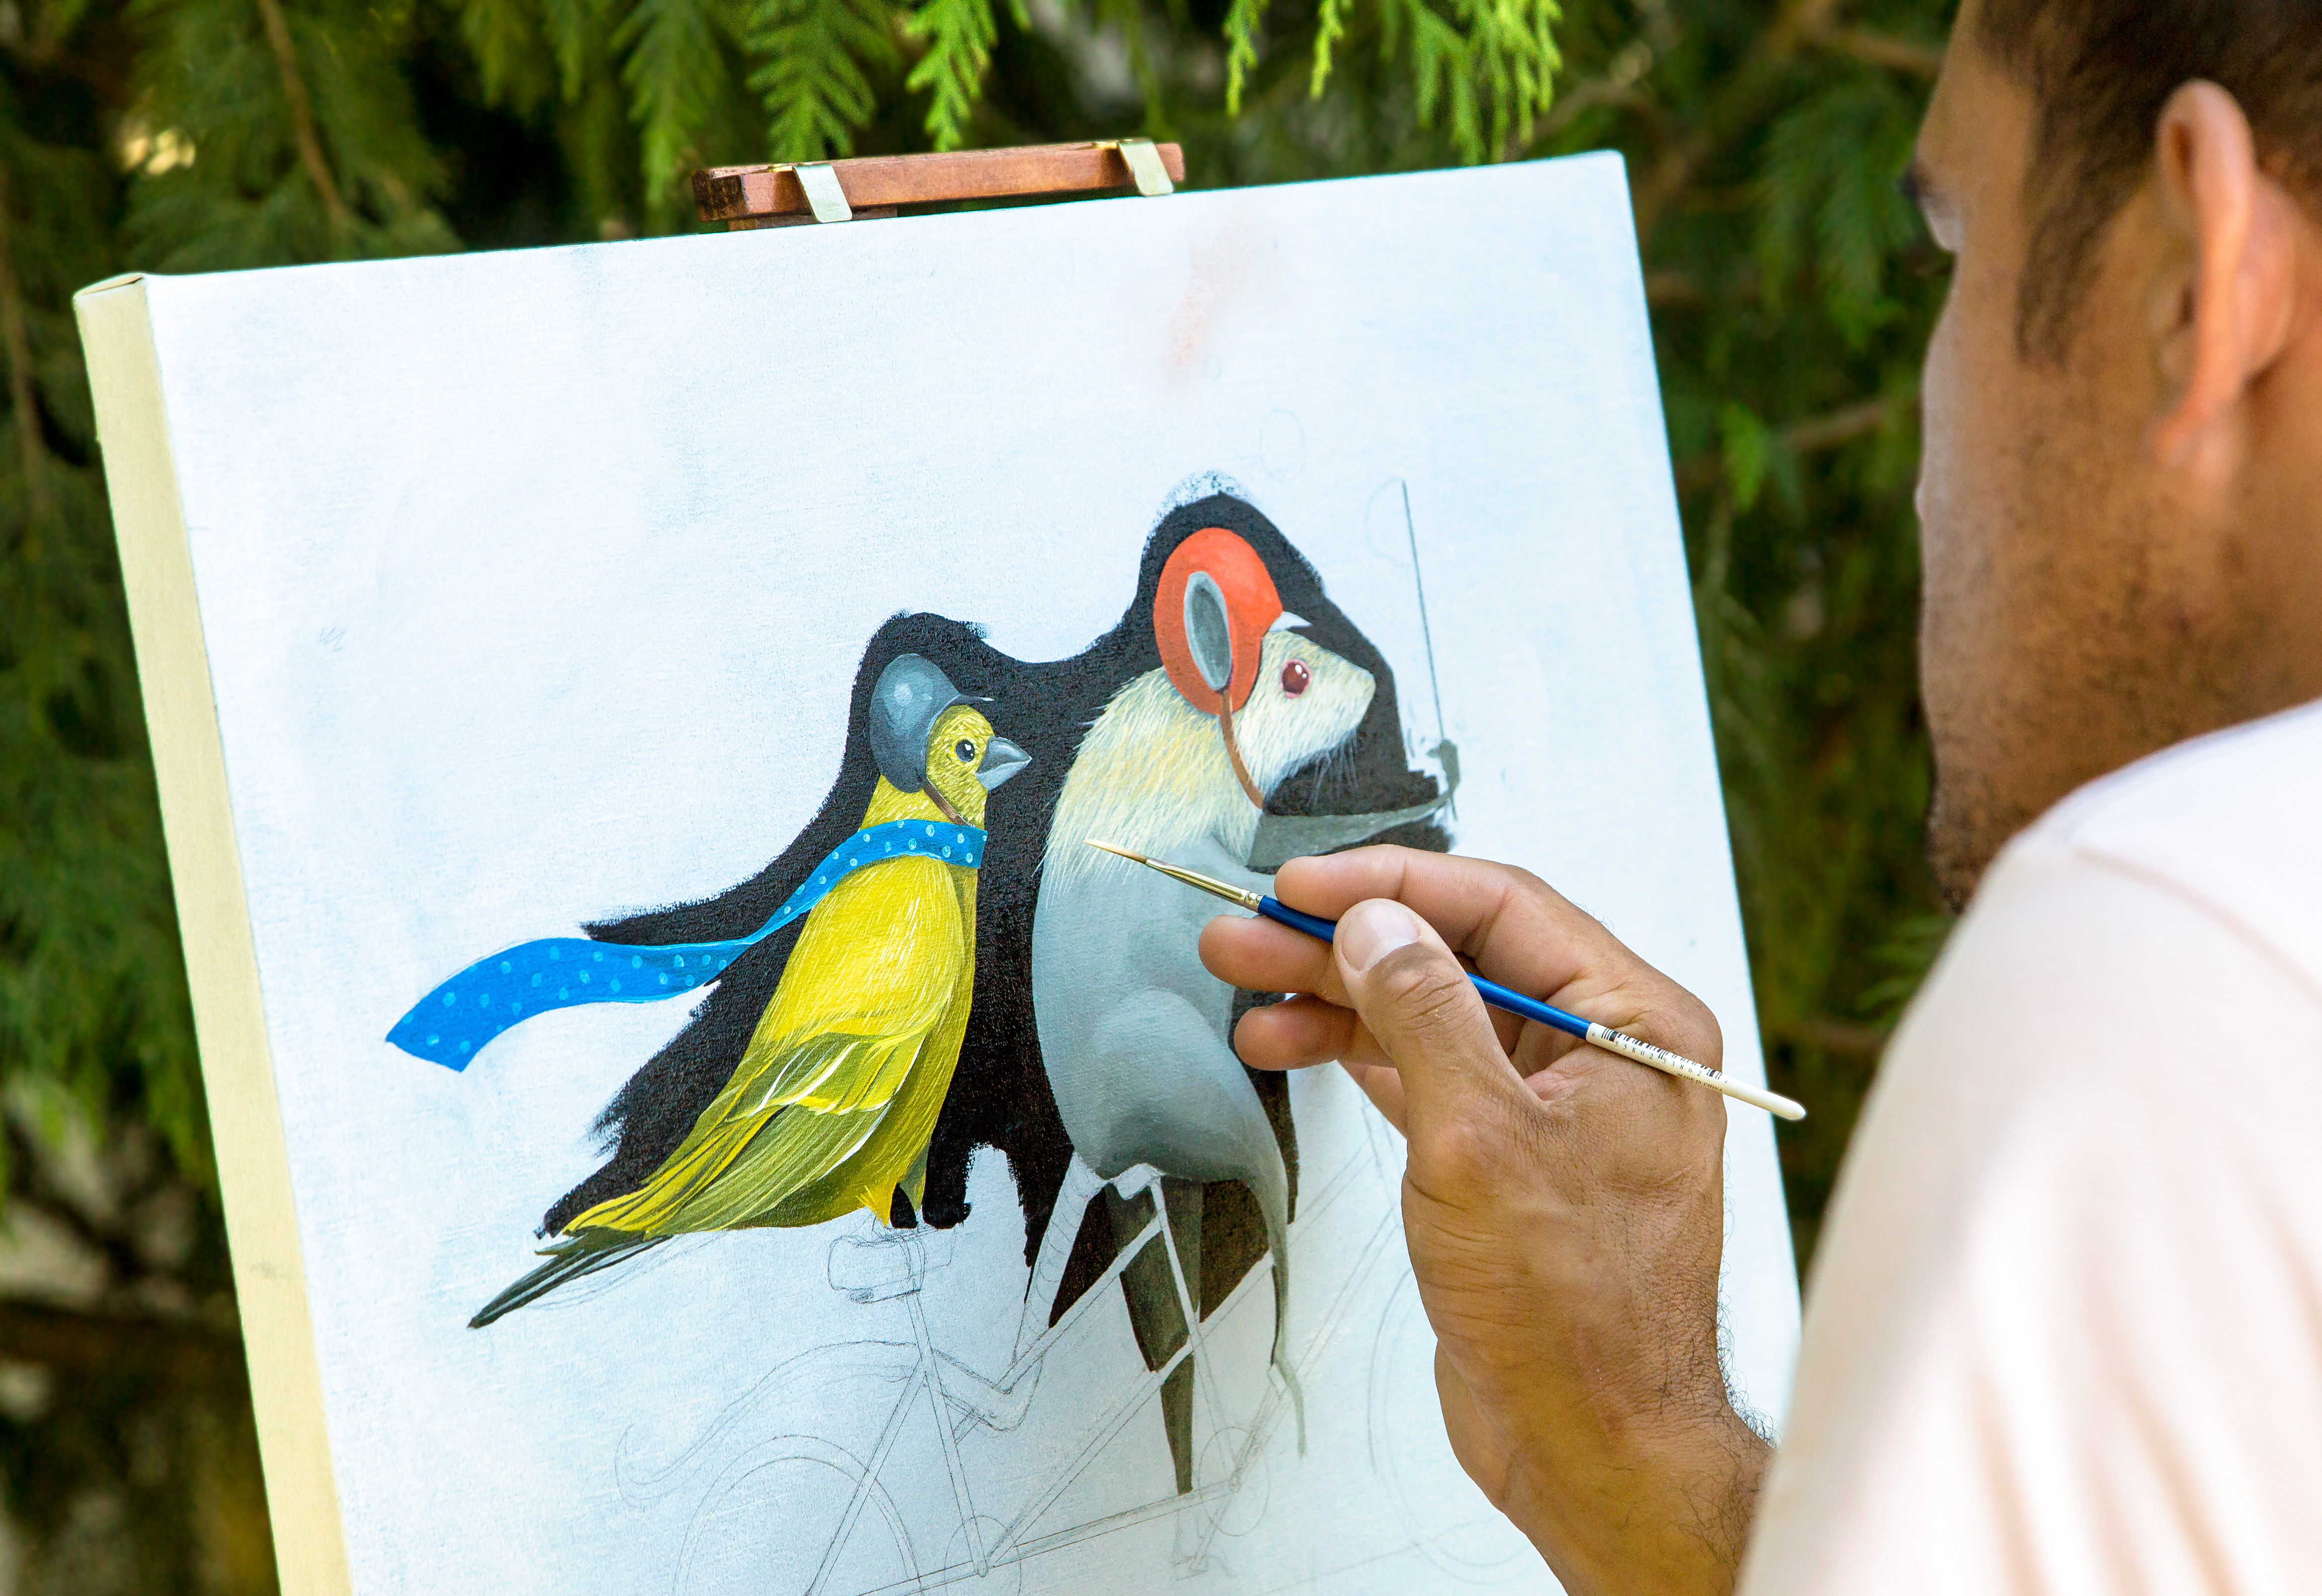
work, hand, person, bird, artist, paint, fauna, art, picture, salemartfair, darreldriver